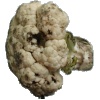
Label: cauliflower